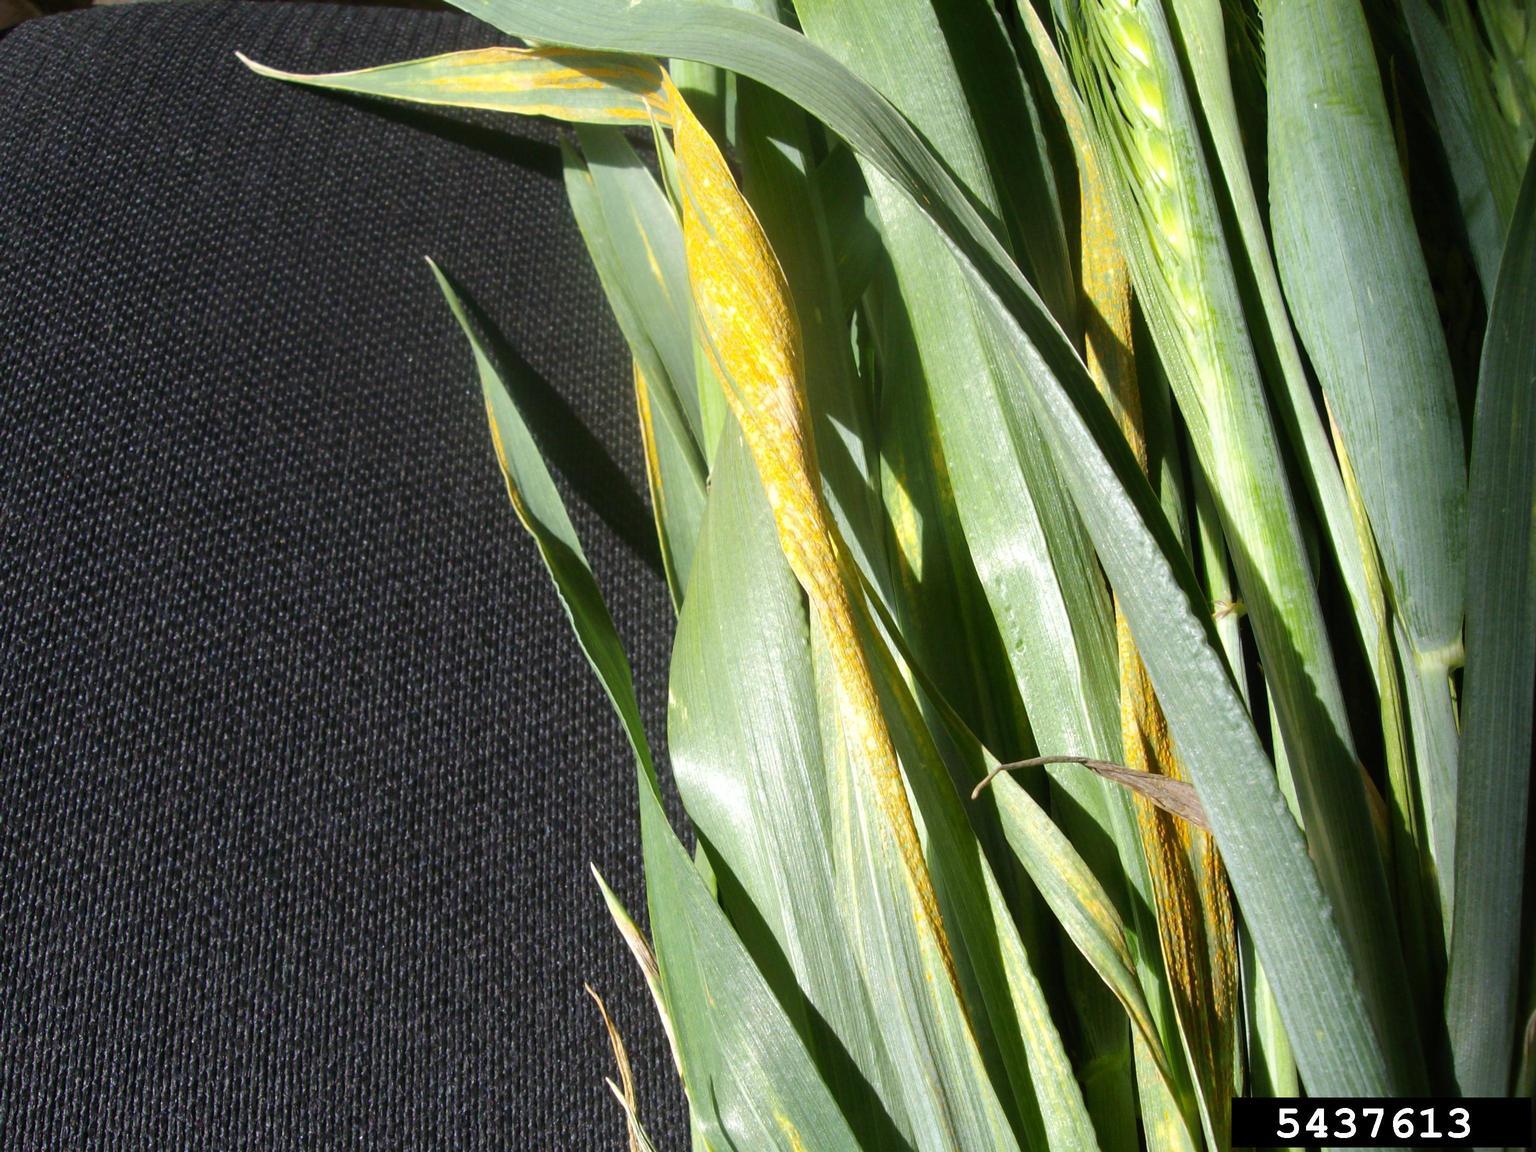
Plant: Wheat
Disease: wheat stripe rust